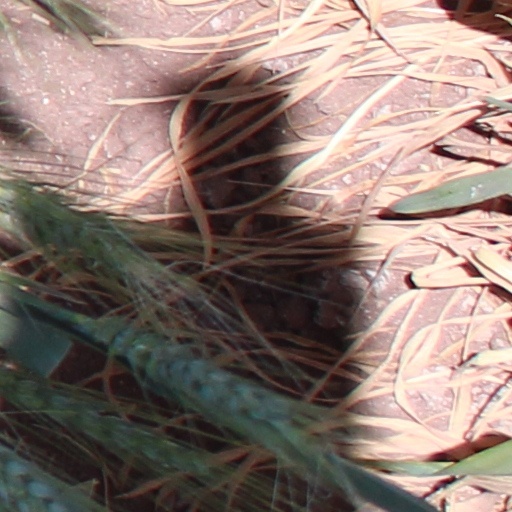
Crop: wheat